Benedictines

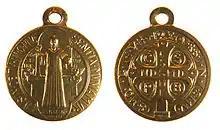
The two sides of a Saint Benedict medal

St. Mildred's Priory, on the Isle of Thanet, Kent, was built in 1027 on the site of an abbey founded in 670 by the daughter of the first Christian King of Kent. Currently the priory is home to a community of Benedictine nuns. Five of the most notable English abbeys are the Basilica of St Gregory the Great at Downside, commonly known as Downside Abbey, The Abbey of St Edmund, King and Martyr commonly known as Douai Abbey in Upper Woolhampton, Reading, Berkshire, Ealing Abbey in Ealing, West London, and Worth Abbey. Prinknash Abbey, used by Henry VIII as a hunting lodge, was officially returned to the Benedictines four hundred years later, in 1928. During the next few years, so-called Prinknash Park was used as a home until it was returned to the order.